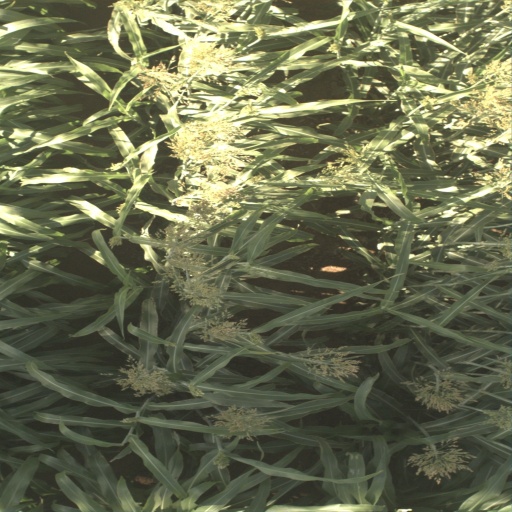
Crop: sorghum